Short-haul flight ban

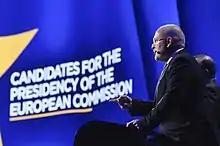
Frans Timmermans during the 2019 debate, when asked if short-haul flights should be banned, said: "Yes! But then we also need proper railways."

During a televised debate ahead of the 2019 European Parliament election in May 2019, European Commission presidential candidate Frans Timmermans proposed banning all short-haul flights in the European Union, with his opponent Manfred Weber partially agreeing that they should be reduced. Analysts pointed out that there was no agreed definition of the term 'short-haul flights', and that it could pose far-reaching implications for smaller regional airports that primarily serve domestic flights. In a September–October 2019 poll conducted by the European Investment Bank (EIB) amongst 28,088 EU citizens from the then 28 member states, 62% said they were in favour of banning 'short-haul flights'; the survey did not define the term.